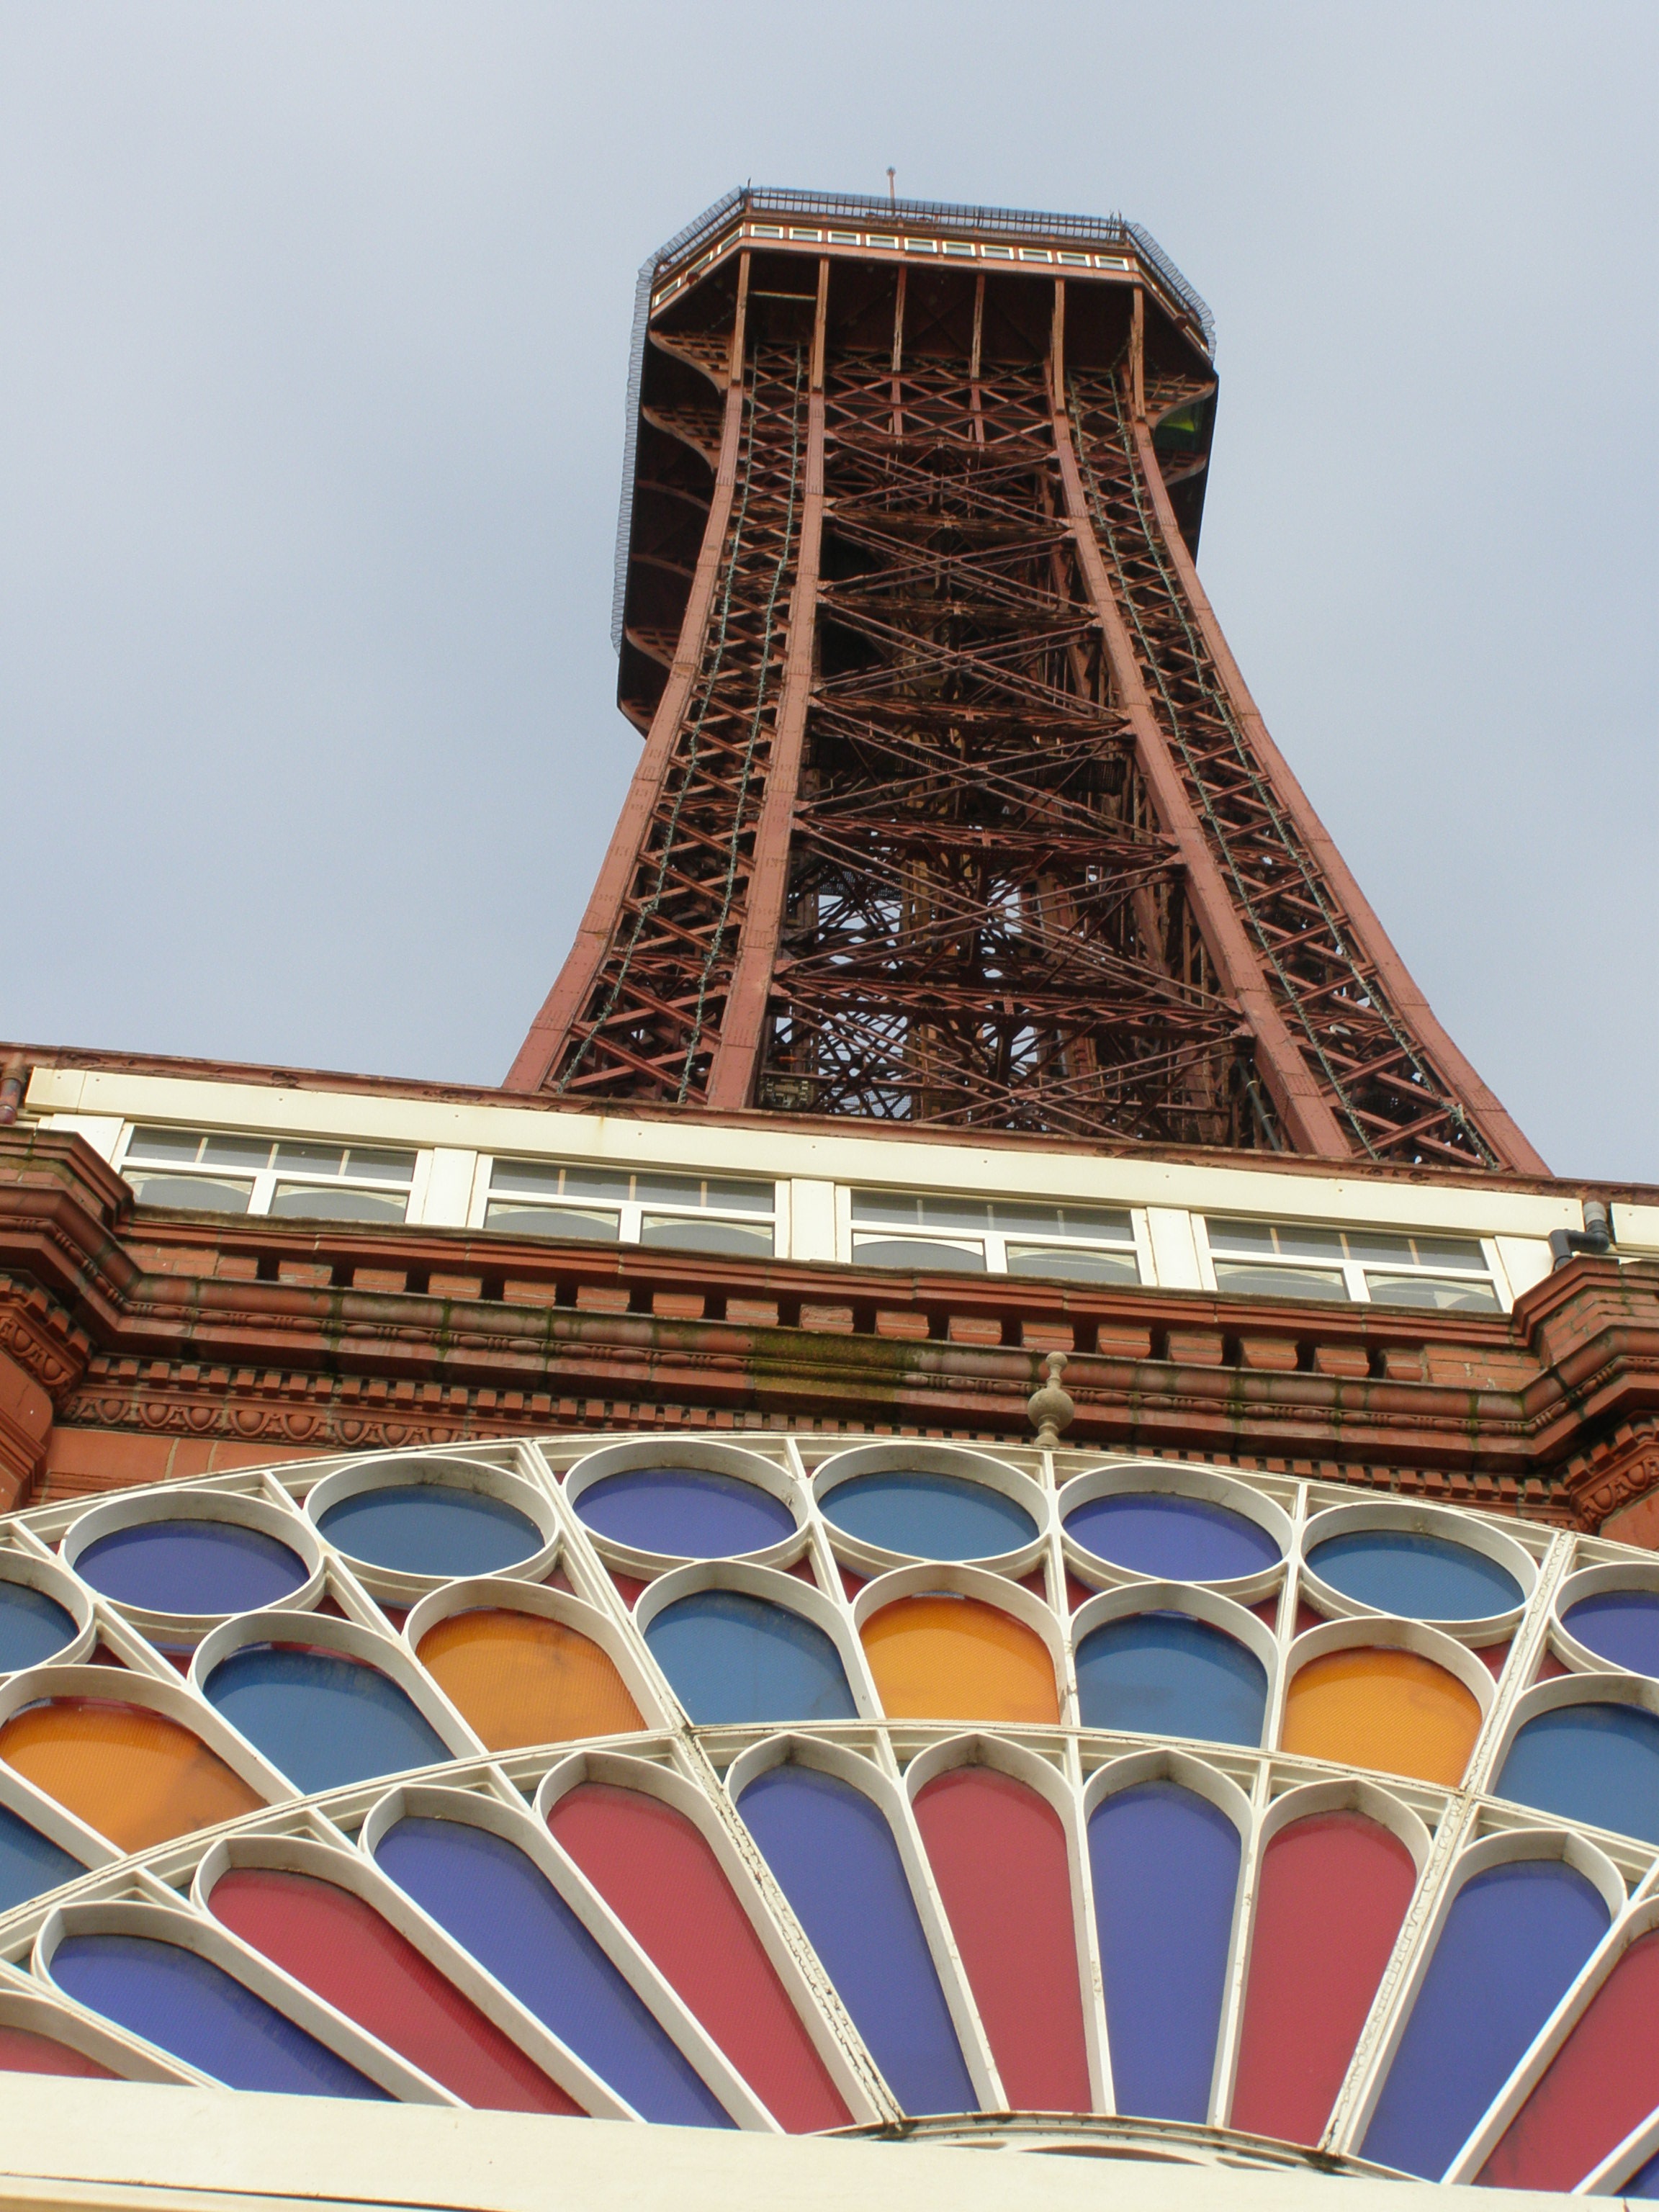
beach, architecture, vintage, building, skyscraper, pier, travel, seaside, construction, amusement park, tower, park, landmark, england, resort, blackpool, promenade, victorian, girders, amusement ride